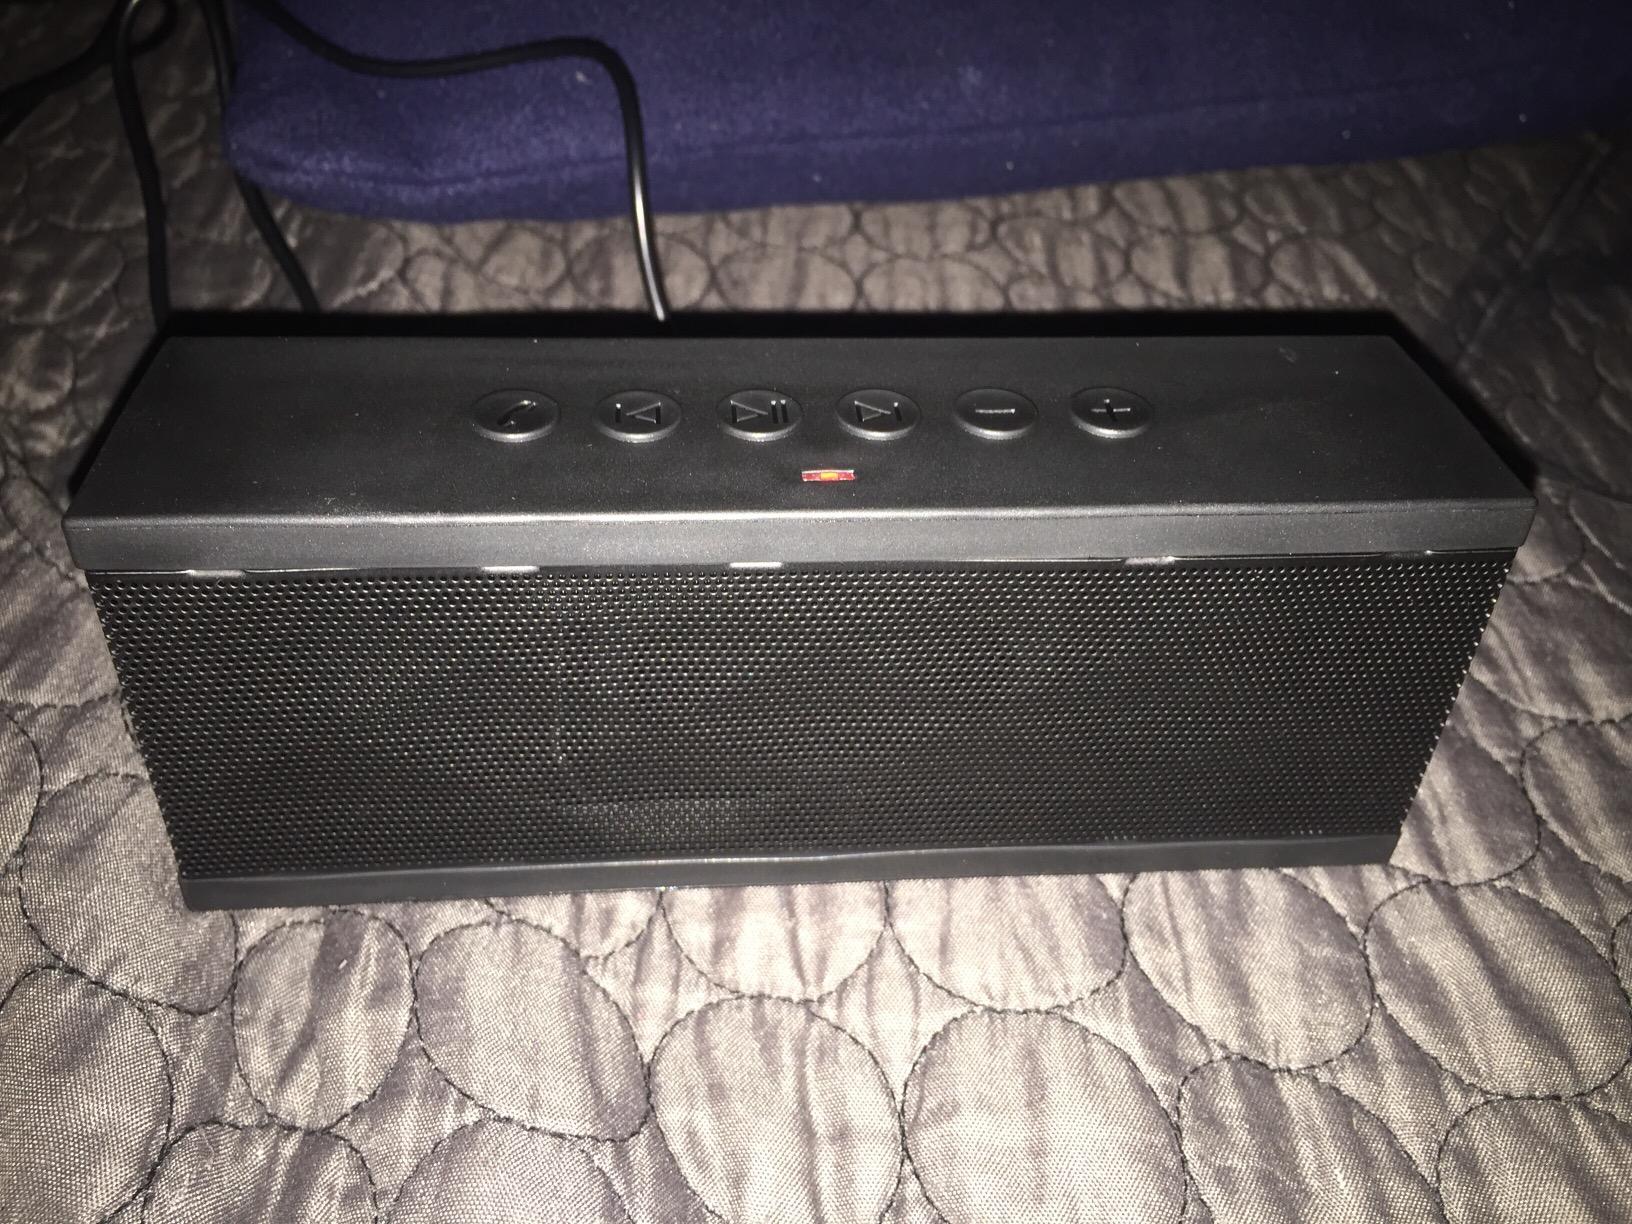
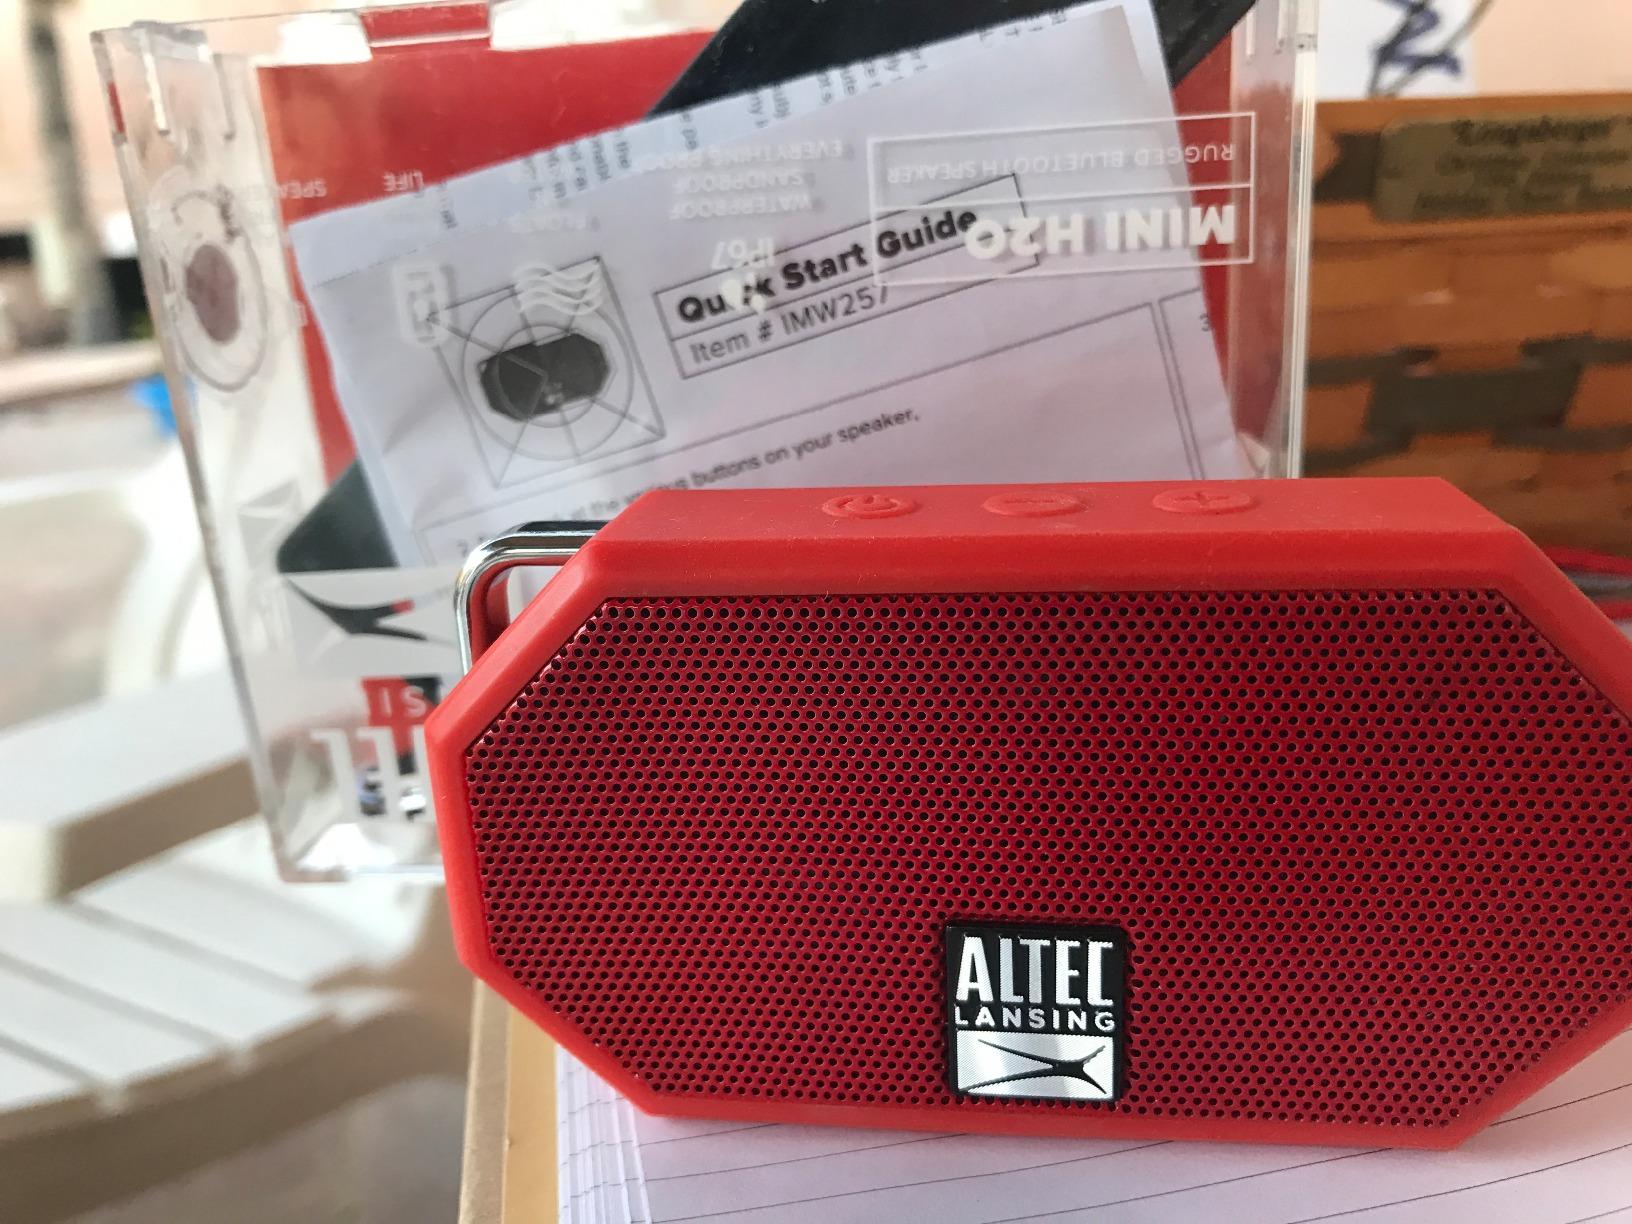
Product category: speaker
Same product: no